Ely Karmon

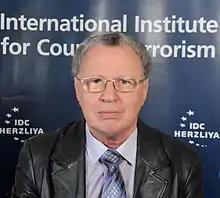
Ely Karmon - ICT

Dr Ely Karmon (born May 3, 1941) is an Israeli political scientist who is a senior research scholar at the "International Institute for Counter-Terrorism" (ICT) and senior research fellow at the "Institute for Policy and Strategy", both at The Interdisciplinary Center Herzliya (IDC), in Israel. He also lectures there on Terrorism and Guerrilla in Modern Times.